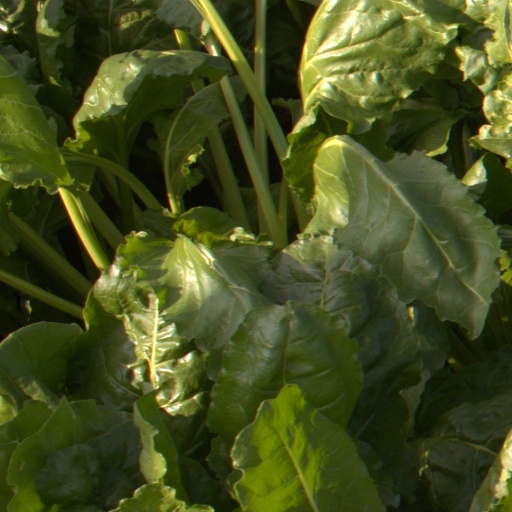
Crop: sugar beet